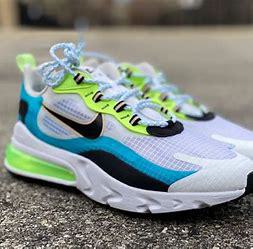
Brand: Nike
Model: Air Max 270 React